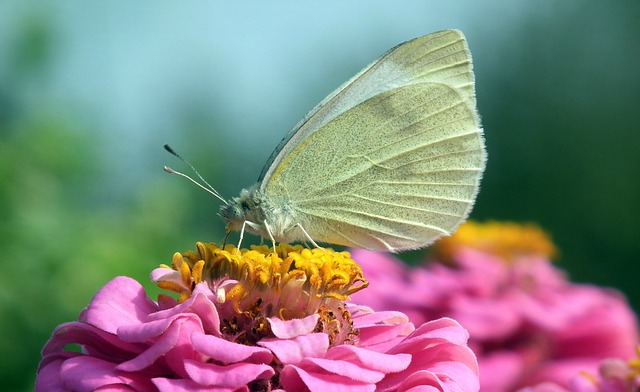
Label: farfalla